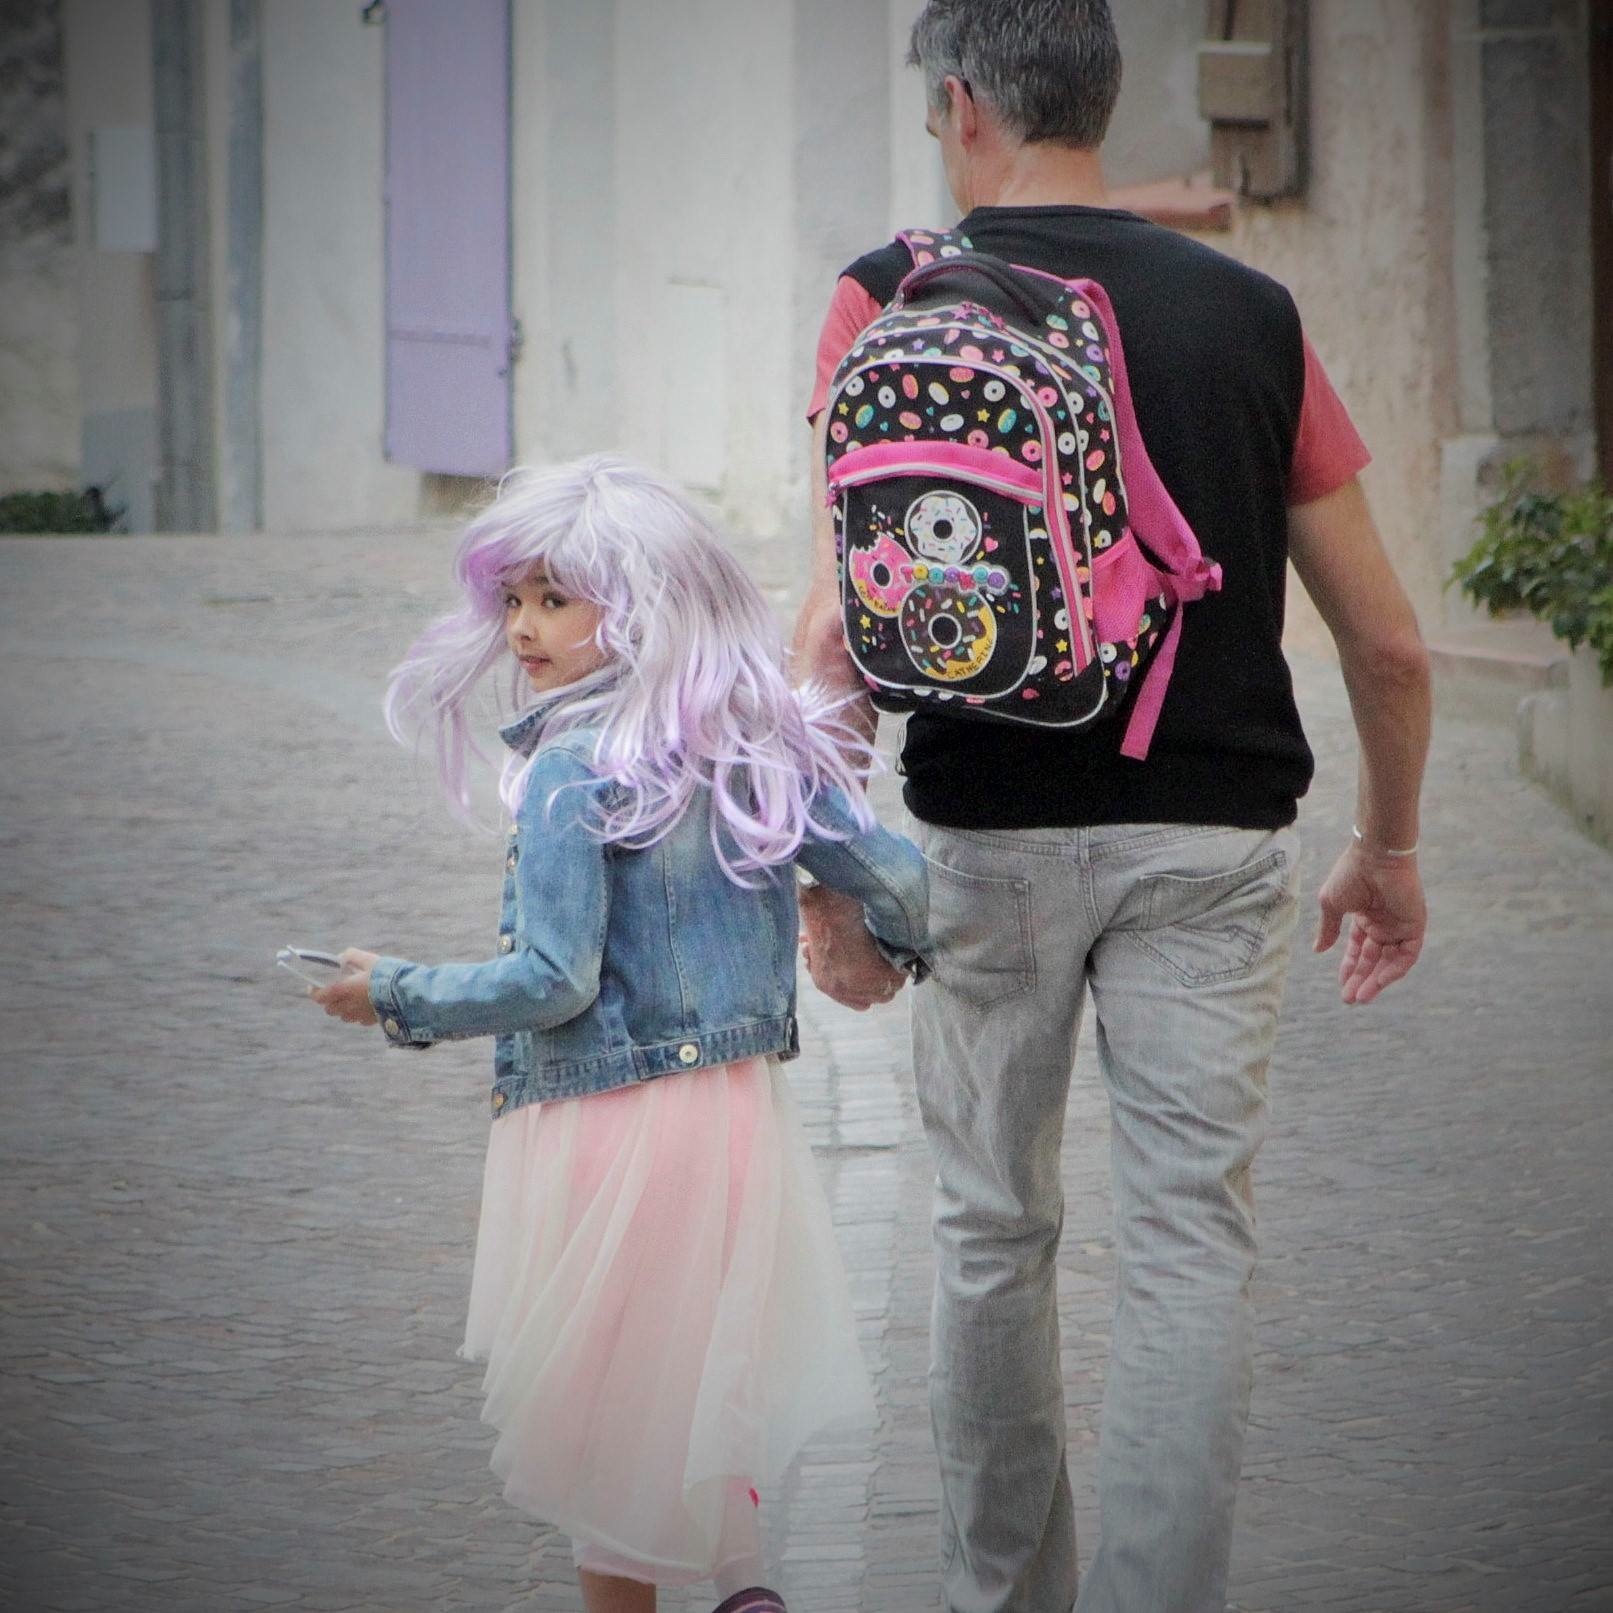
spring, color, fashion, clothing, lady, pink, dress, costume, anime